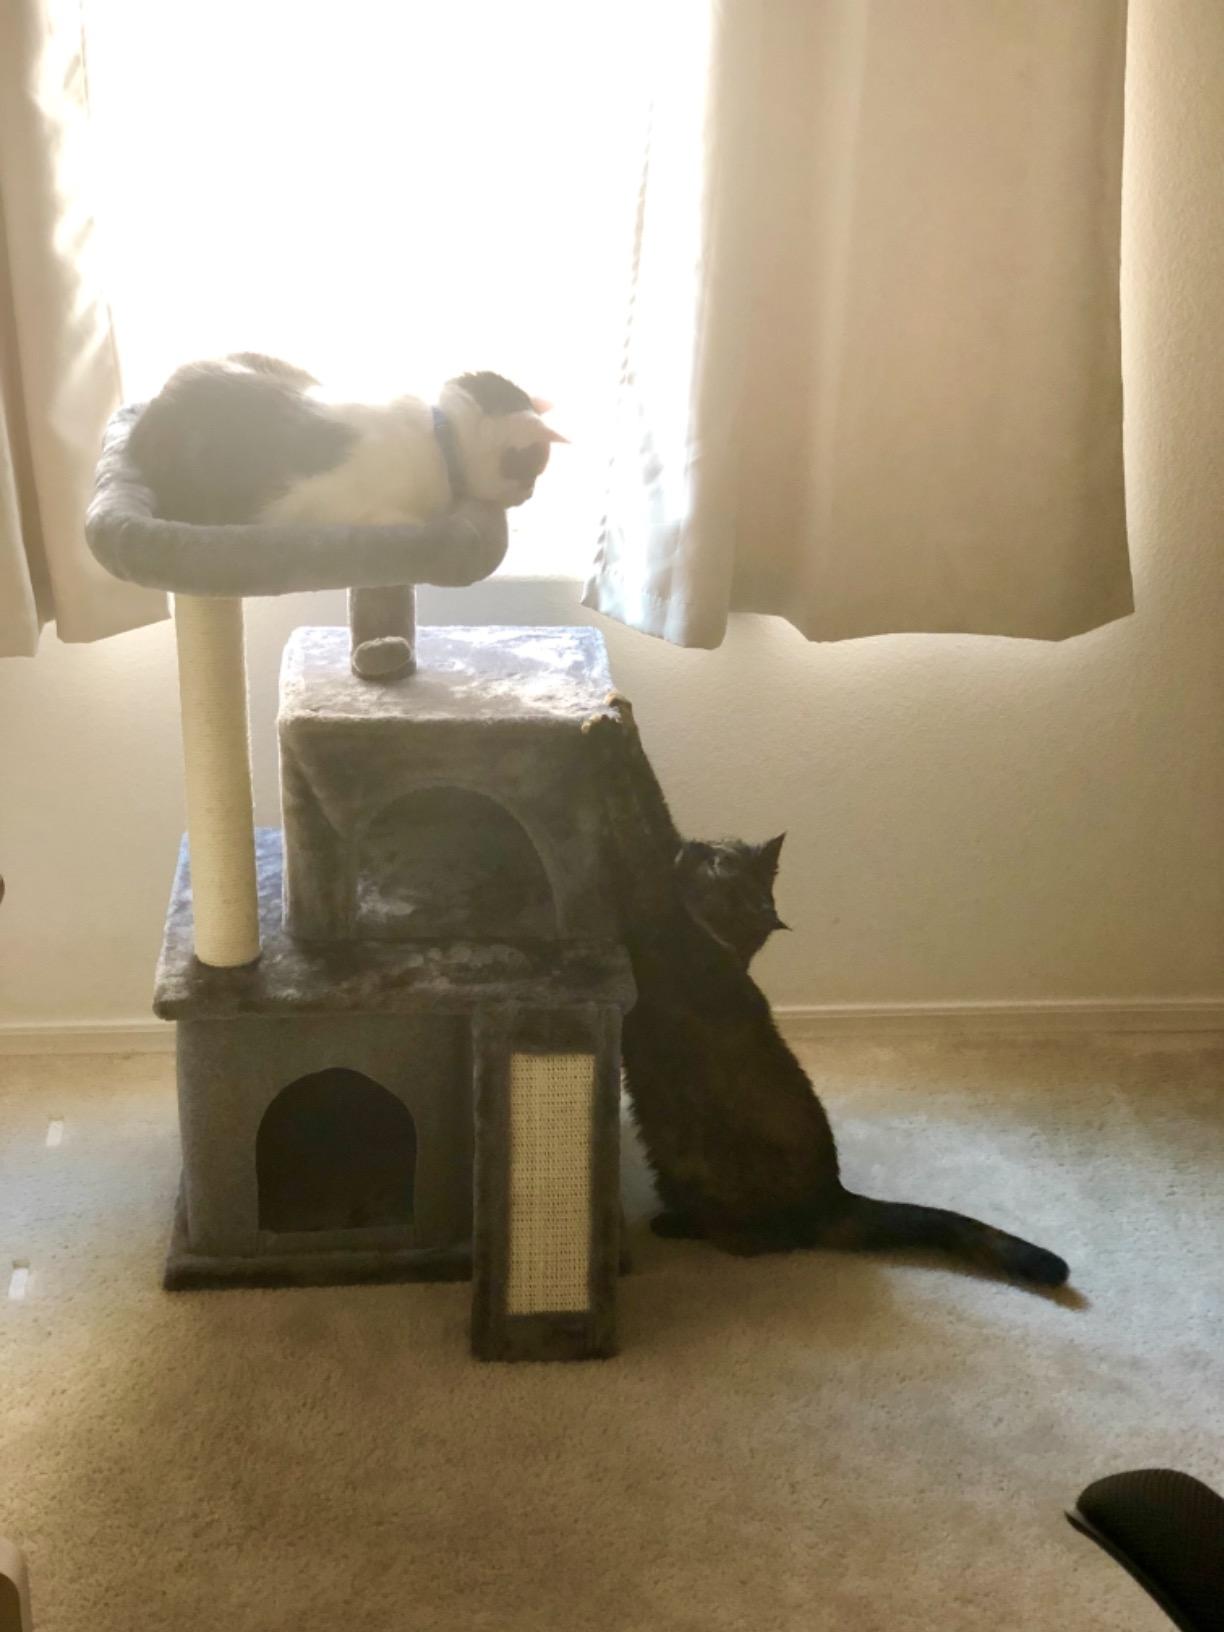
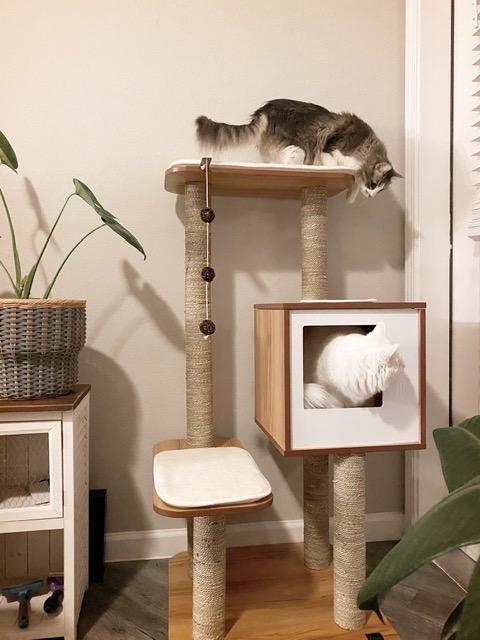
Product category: items_cat tree
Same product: no